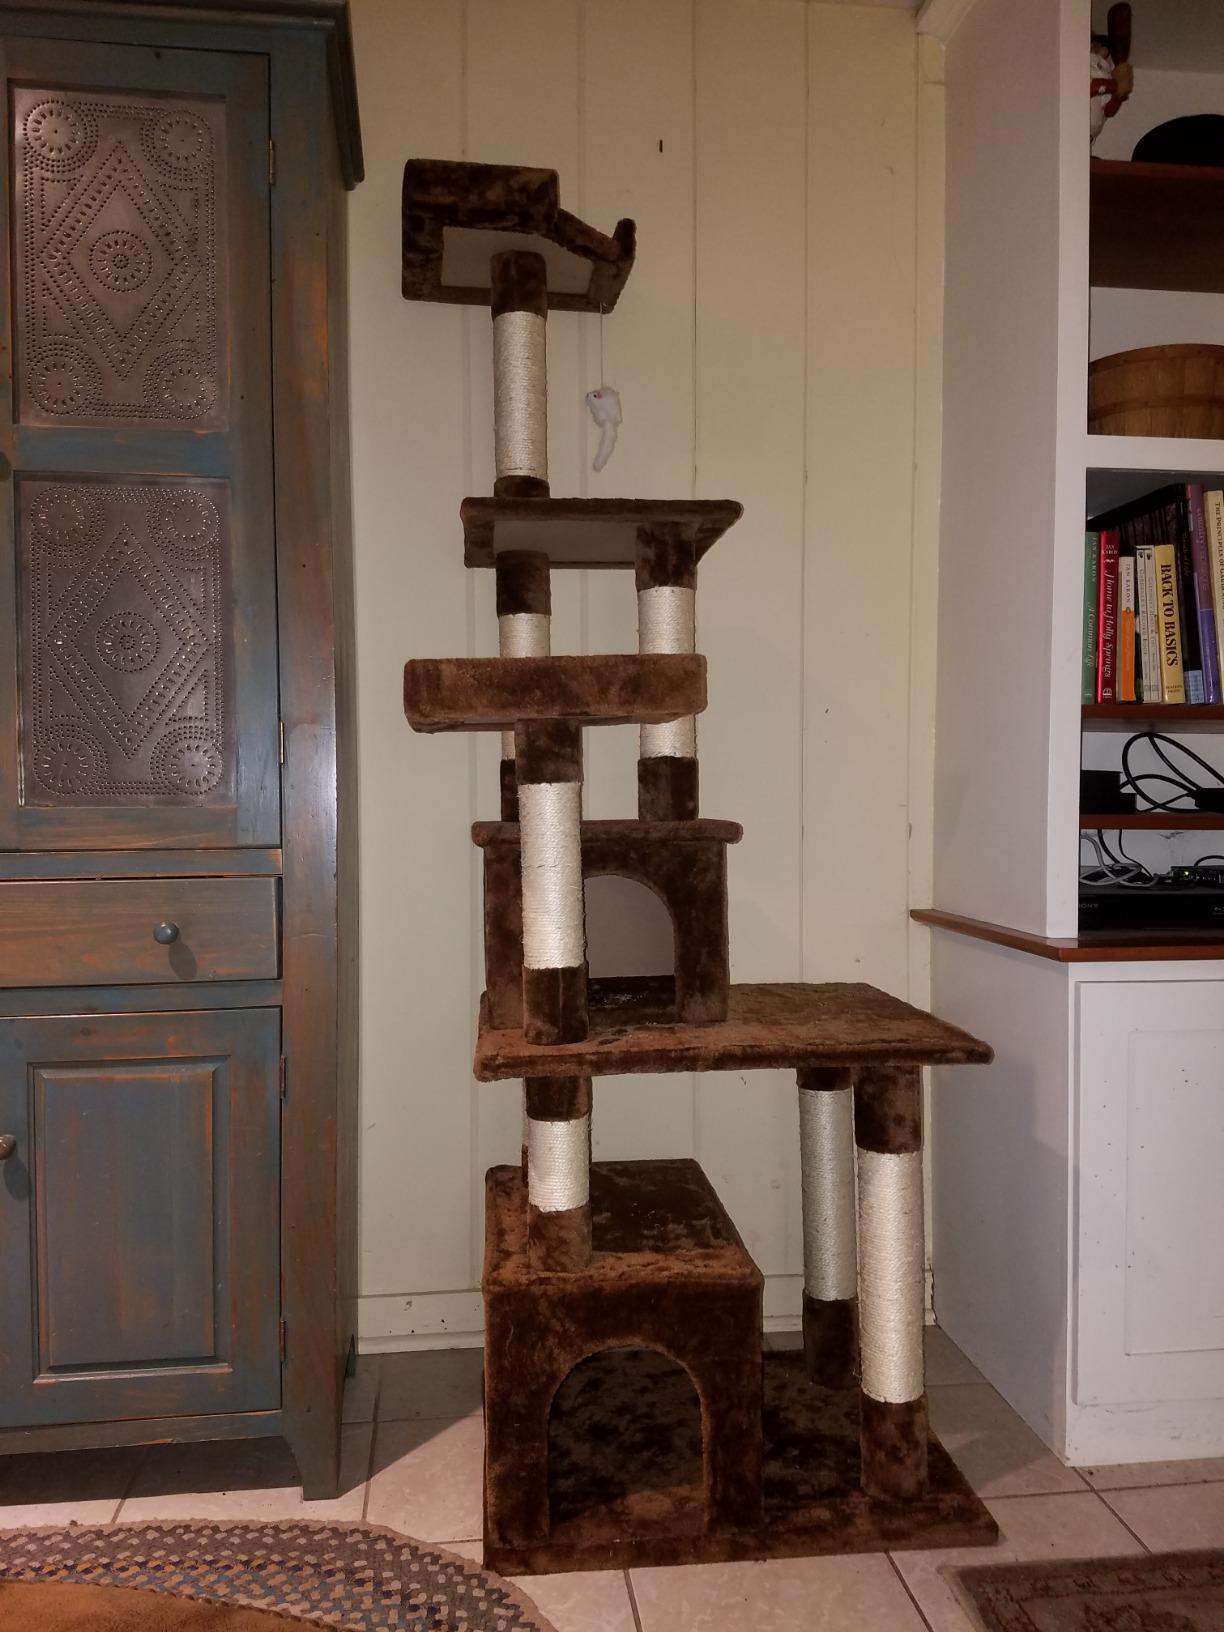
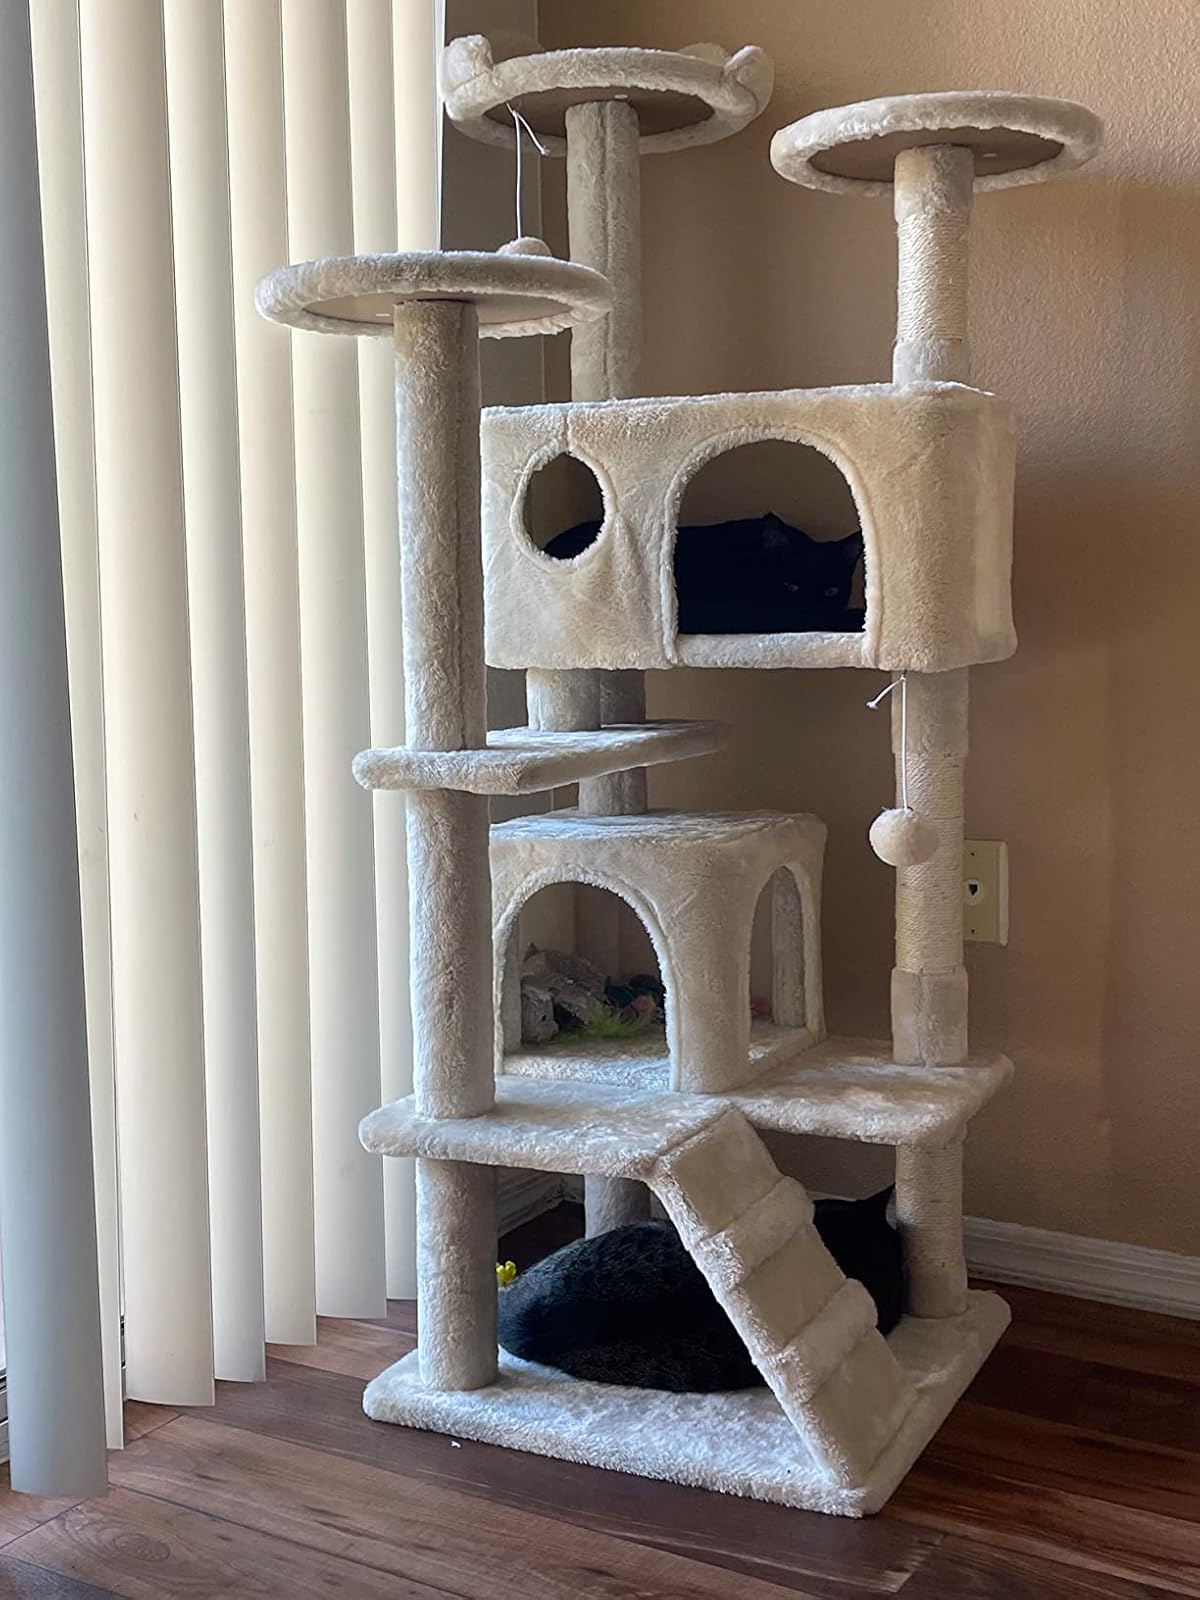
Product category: items_cat tree
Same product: no